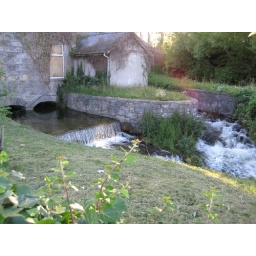
The river flows under the apt. building